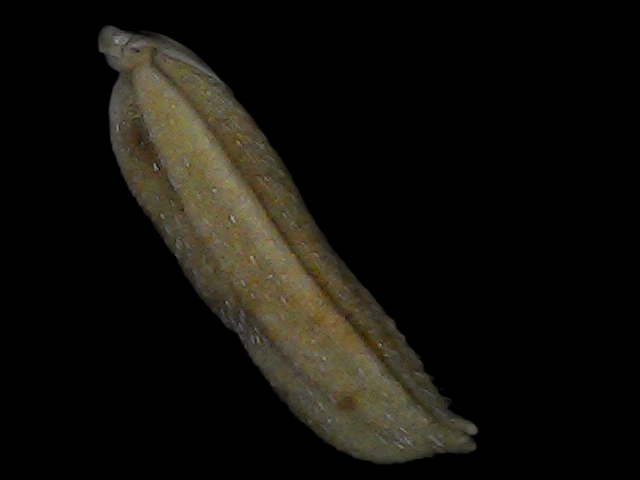
Rice variety: Bd87